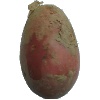
Label: red_potato